Everything Everywhere All at Once

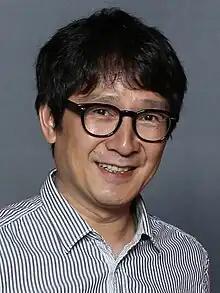
Ke Huy Quan, pictured in 2018, retired from acting in 2002 and returned shortly before being cast in this film.

The script was written for Jackie Chan until Kwan and Scheinert reconceived the protagonist as a woman, feeling it would make the husband–wife dynamic in the story more relatable.